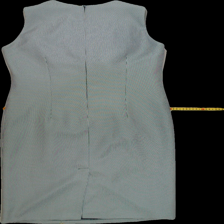
View: back
Type: Dress
Category: Ladies
Brand: Not Applicable
Colors: Black, White
Material: 100%polyester
Pattern: Checkered print
Cut: Tight, C-collar
Size: 42
Season: All
Trend: No trend
Stains: No
Price range: 100-150
Recommended usage: Reuse